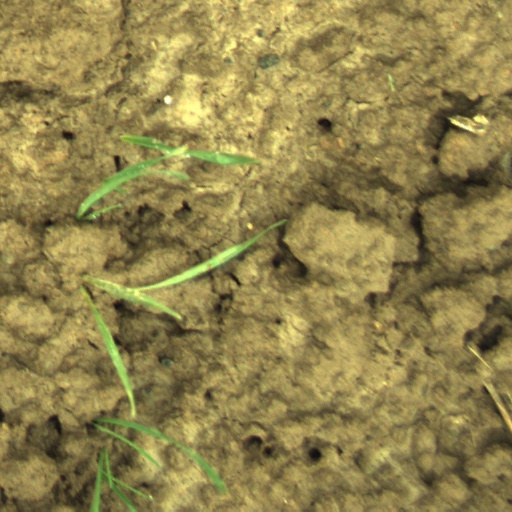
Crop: wheat